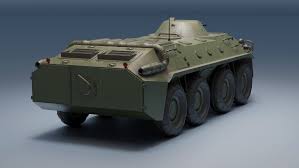
Label: BTR-70